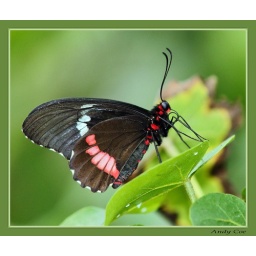
Taken at the butterfly house at north anston in south yorkshire